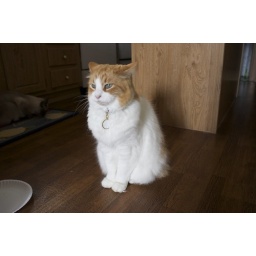
Rusty sitting in the kitchen looking very regal. He is wearing a Boston Bruins collar.